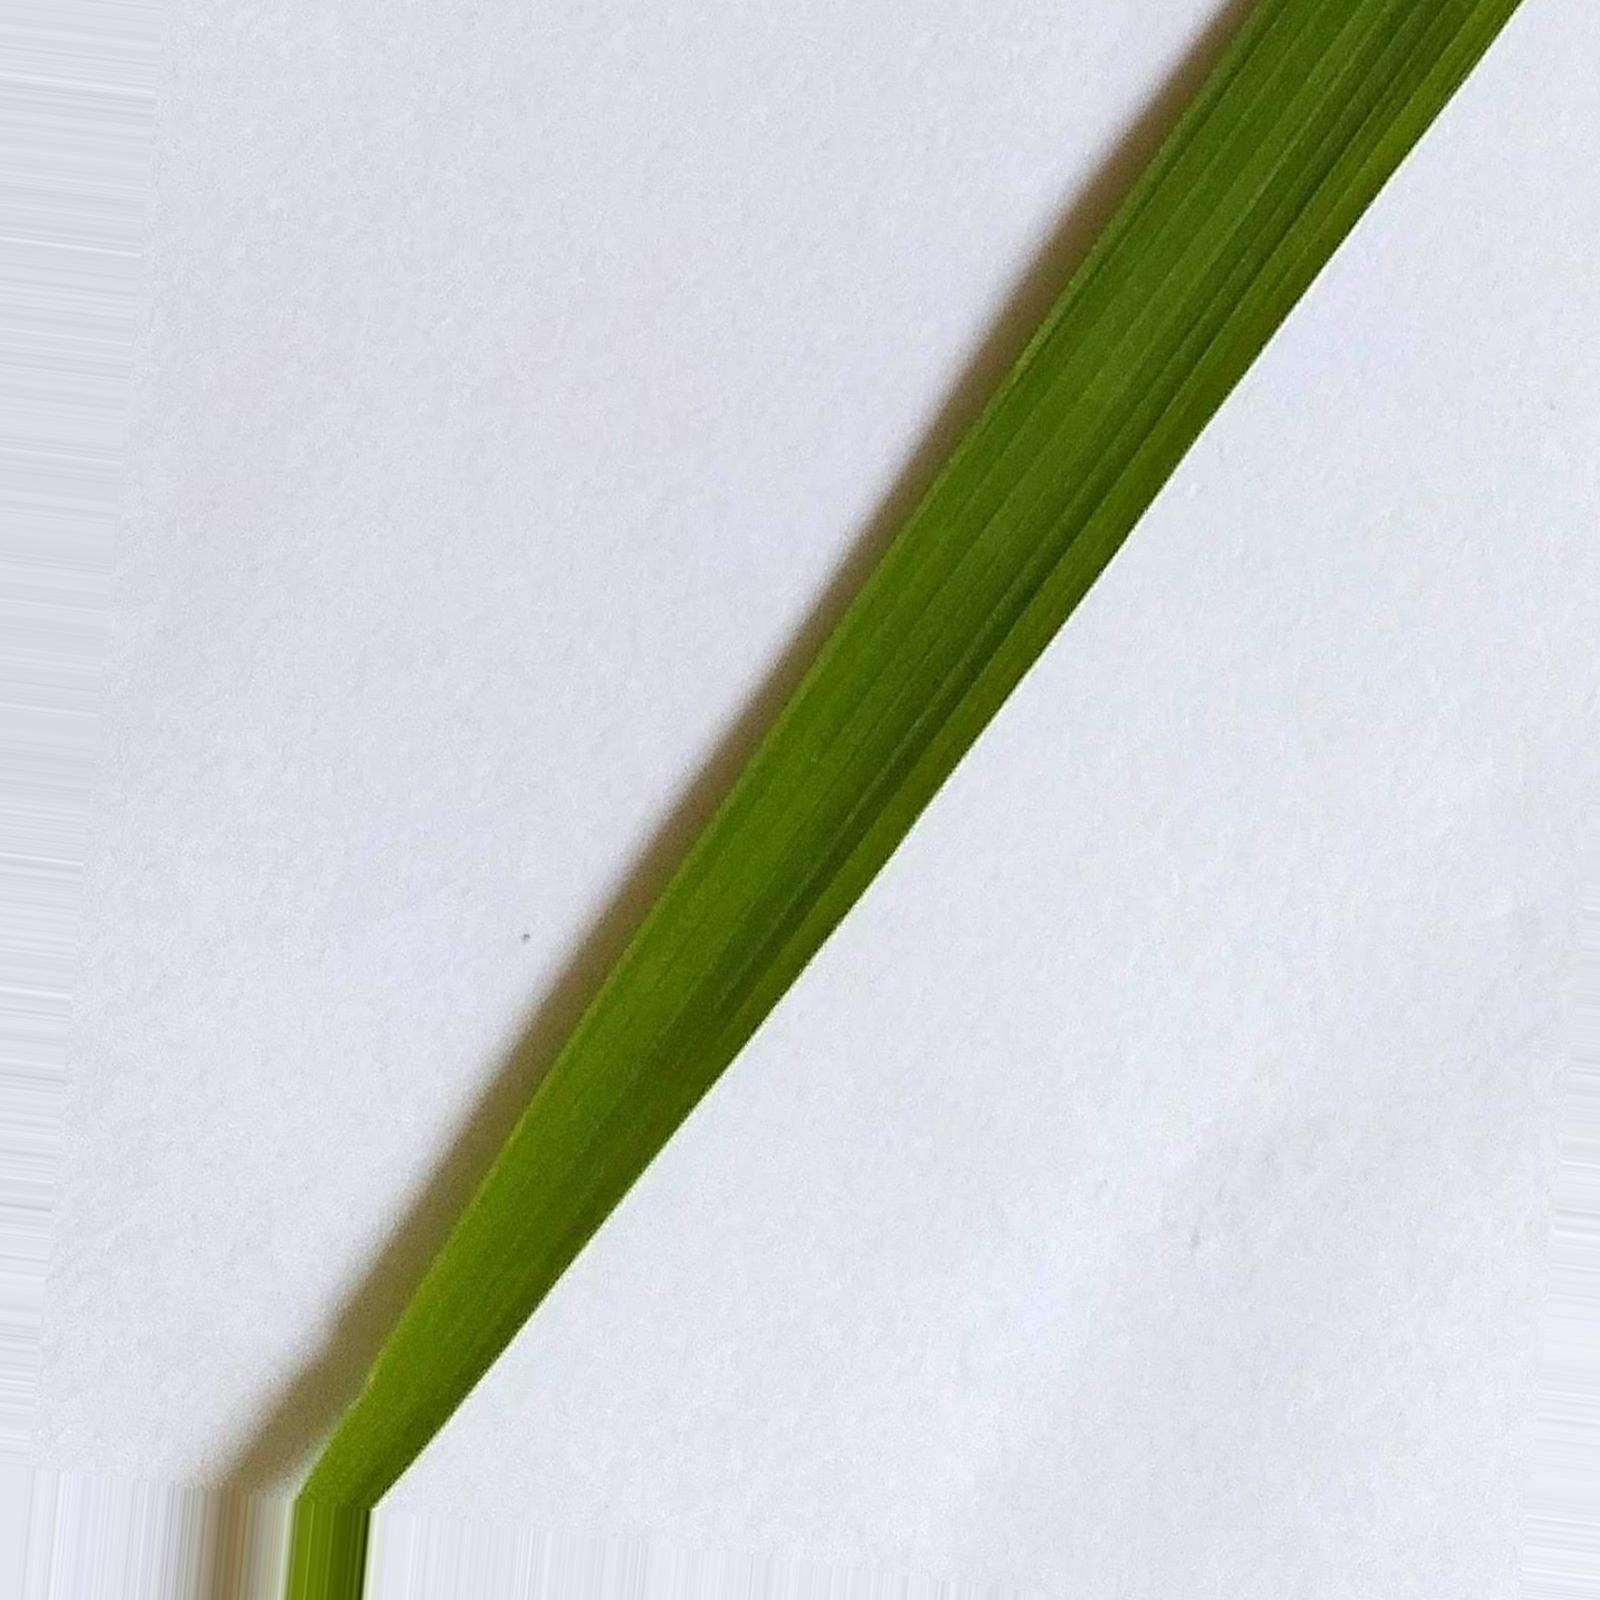
Nhãn: Healthy